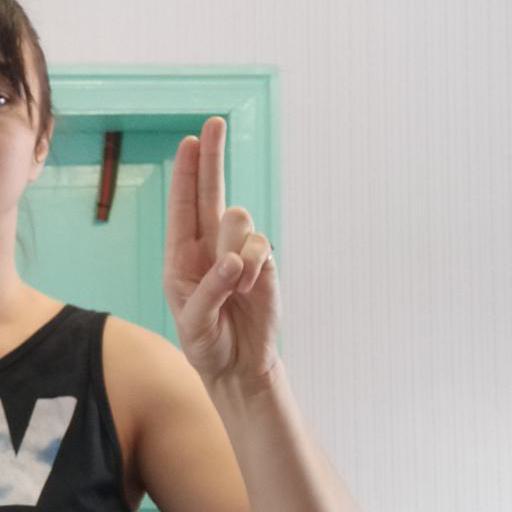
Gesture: two_up